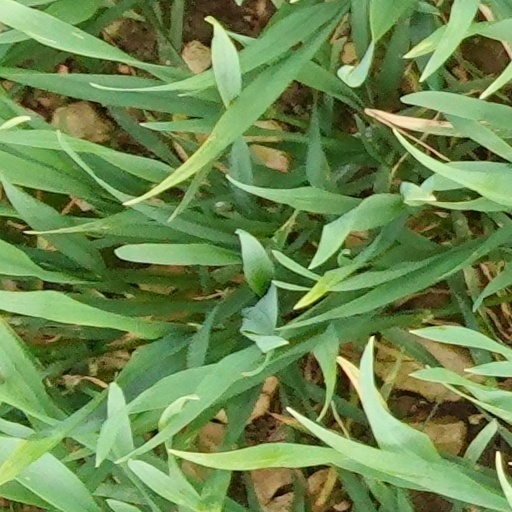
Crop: wheat